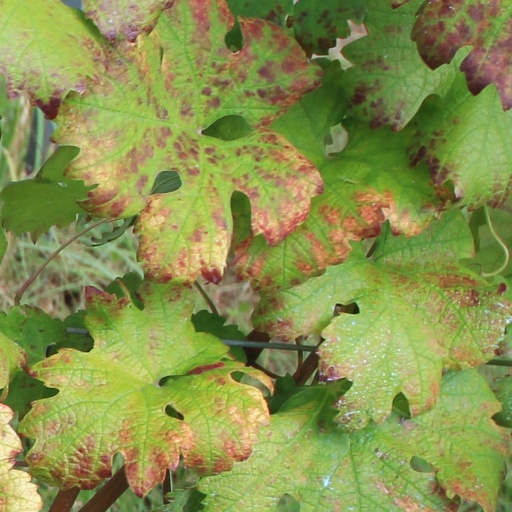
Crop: grape